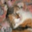
Label: cat